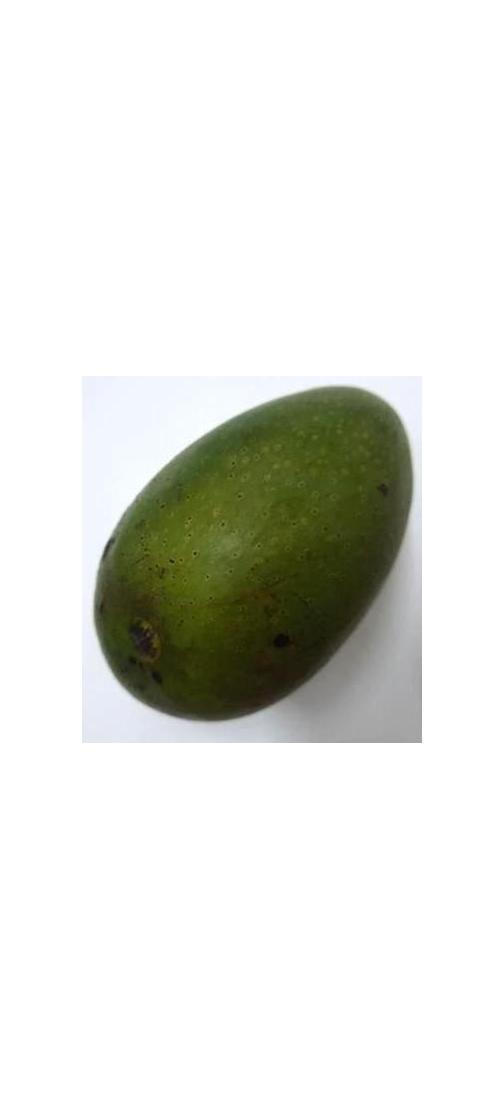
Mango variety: Ashshina Zhinuk